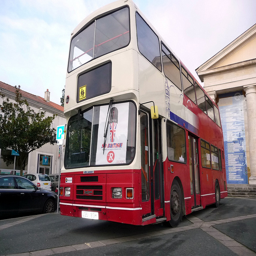
A red and white double decker bus next to a normal car.
A tall red and white double deck bus.
A red and white double decker bus parked in front of a building.
A double decker bus on the sidewalk near a building.
A large red and white double decker bus is parked and empty.